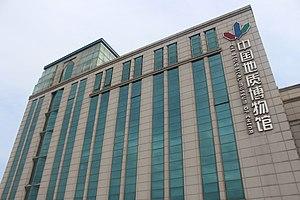
Le musée géologique de Chine est un musée d'histoire naturelle spécialisé dans la géologie de la Chine, le plus grand musée du pays consacré à cette discipline. Le musée est situé dans le district de Xicheng à Pékin.